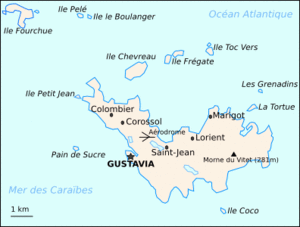
Carte de Saint-Barthélemy, Caraïbe
La Compagnie suédoise des Indes occidentales était une compagnie à charte suédoise basée dans les Caraïbes, plus précisément à Saint-Barthélemy. Créée le 31 octobre 1786, elle a été démantelée le 22 mai 1805.